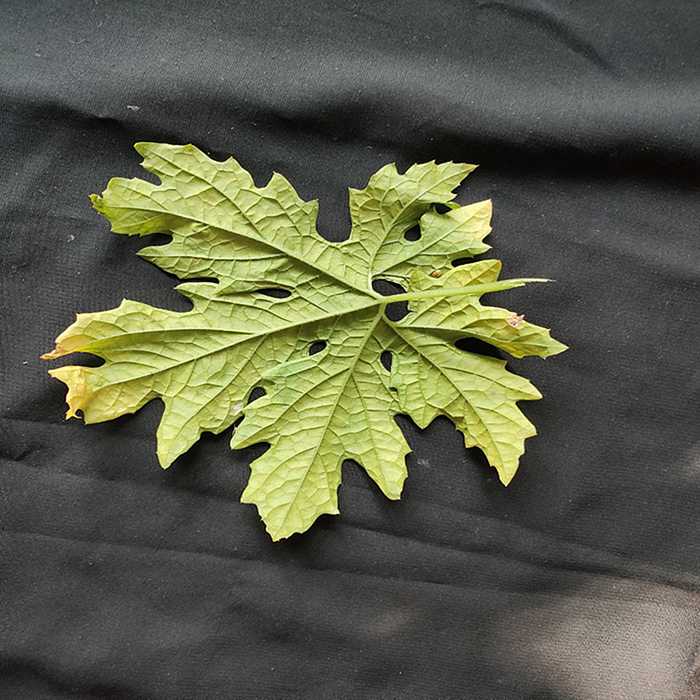
Plant: Bitter Gourd
Label: Mosaic virus